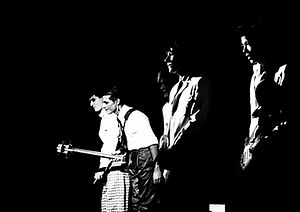
Japan (band)
Japan under koncert i 1982
Japan var et britisk New Wave og New Romantic band bestående af David Sylvian, Steve Jansen, Rob Dean, Richard Barbieri og Mick Karn.